Alice Rideout

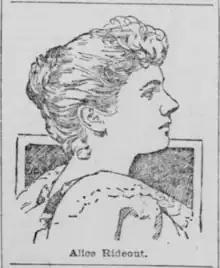

At the age of 19 Rideout won a competition to produce the architectural sculpture for the pediment of the Woman's Building at the 1893 World Fair.